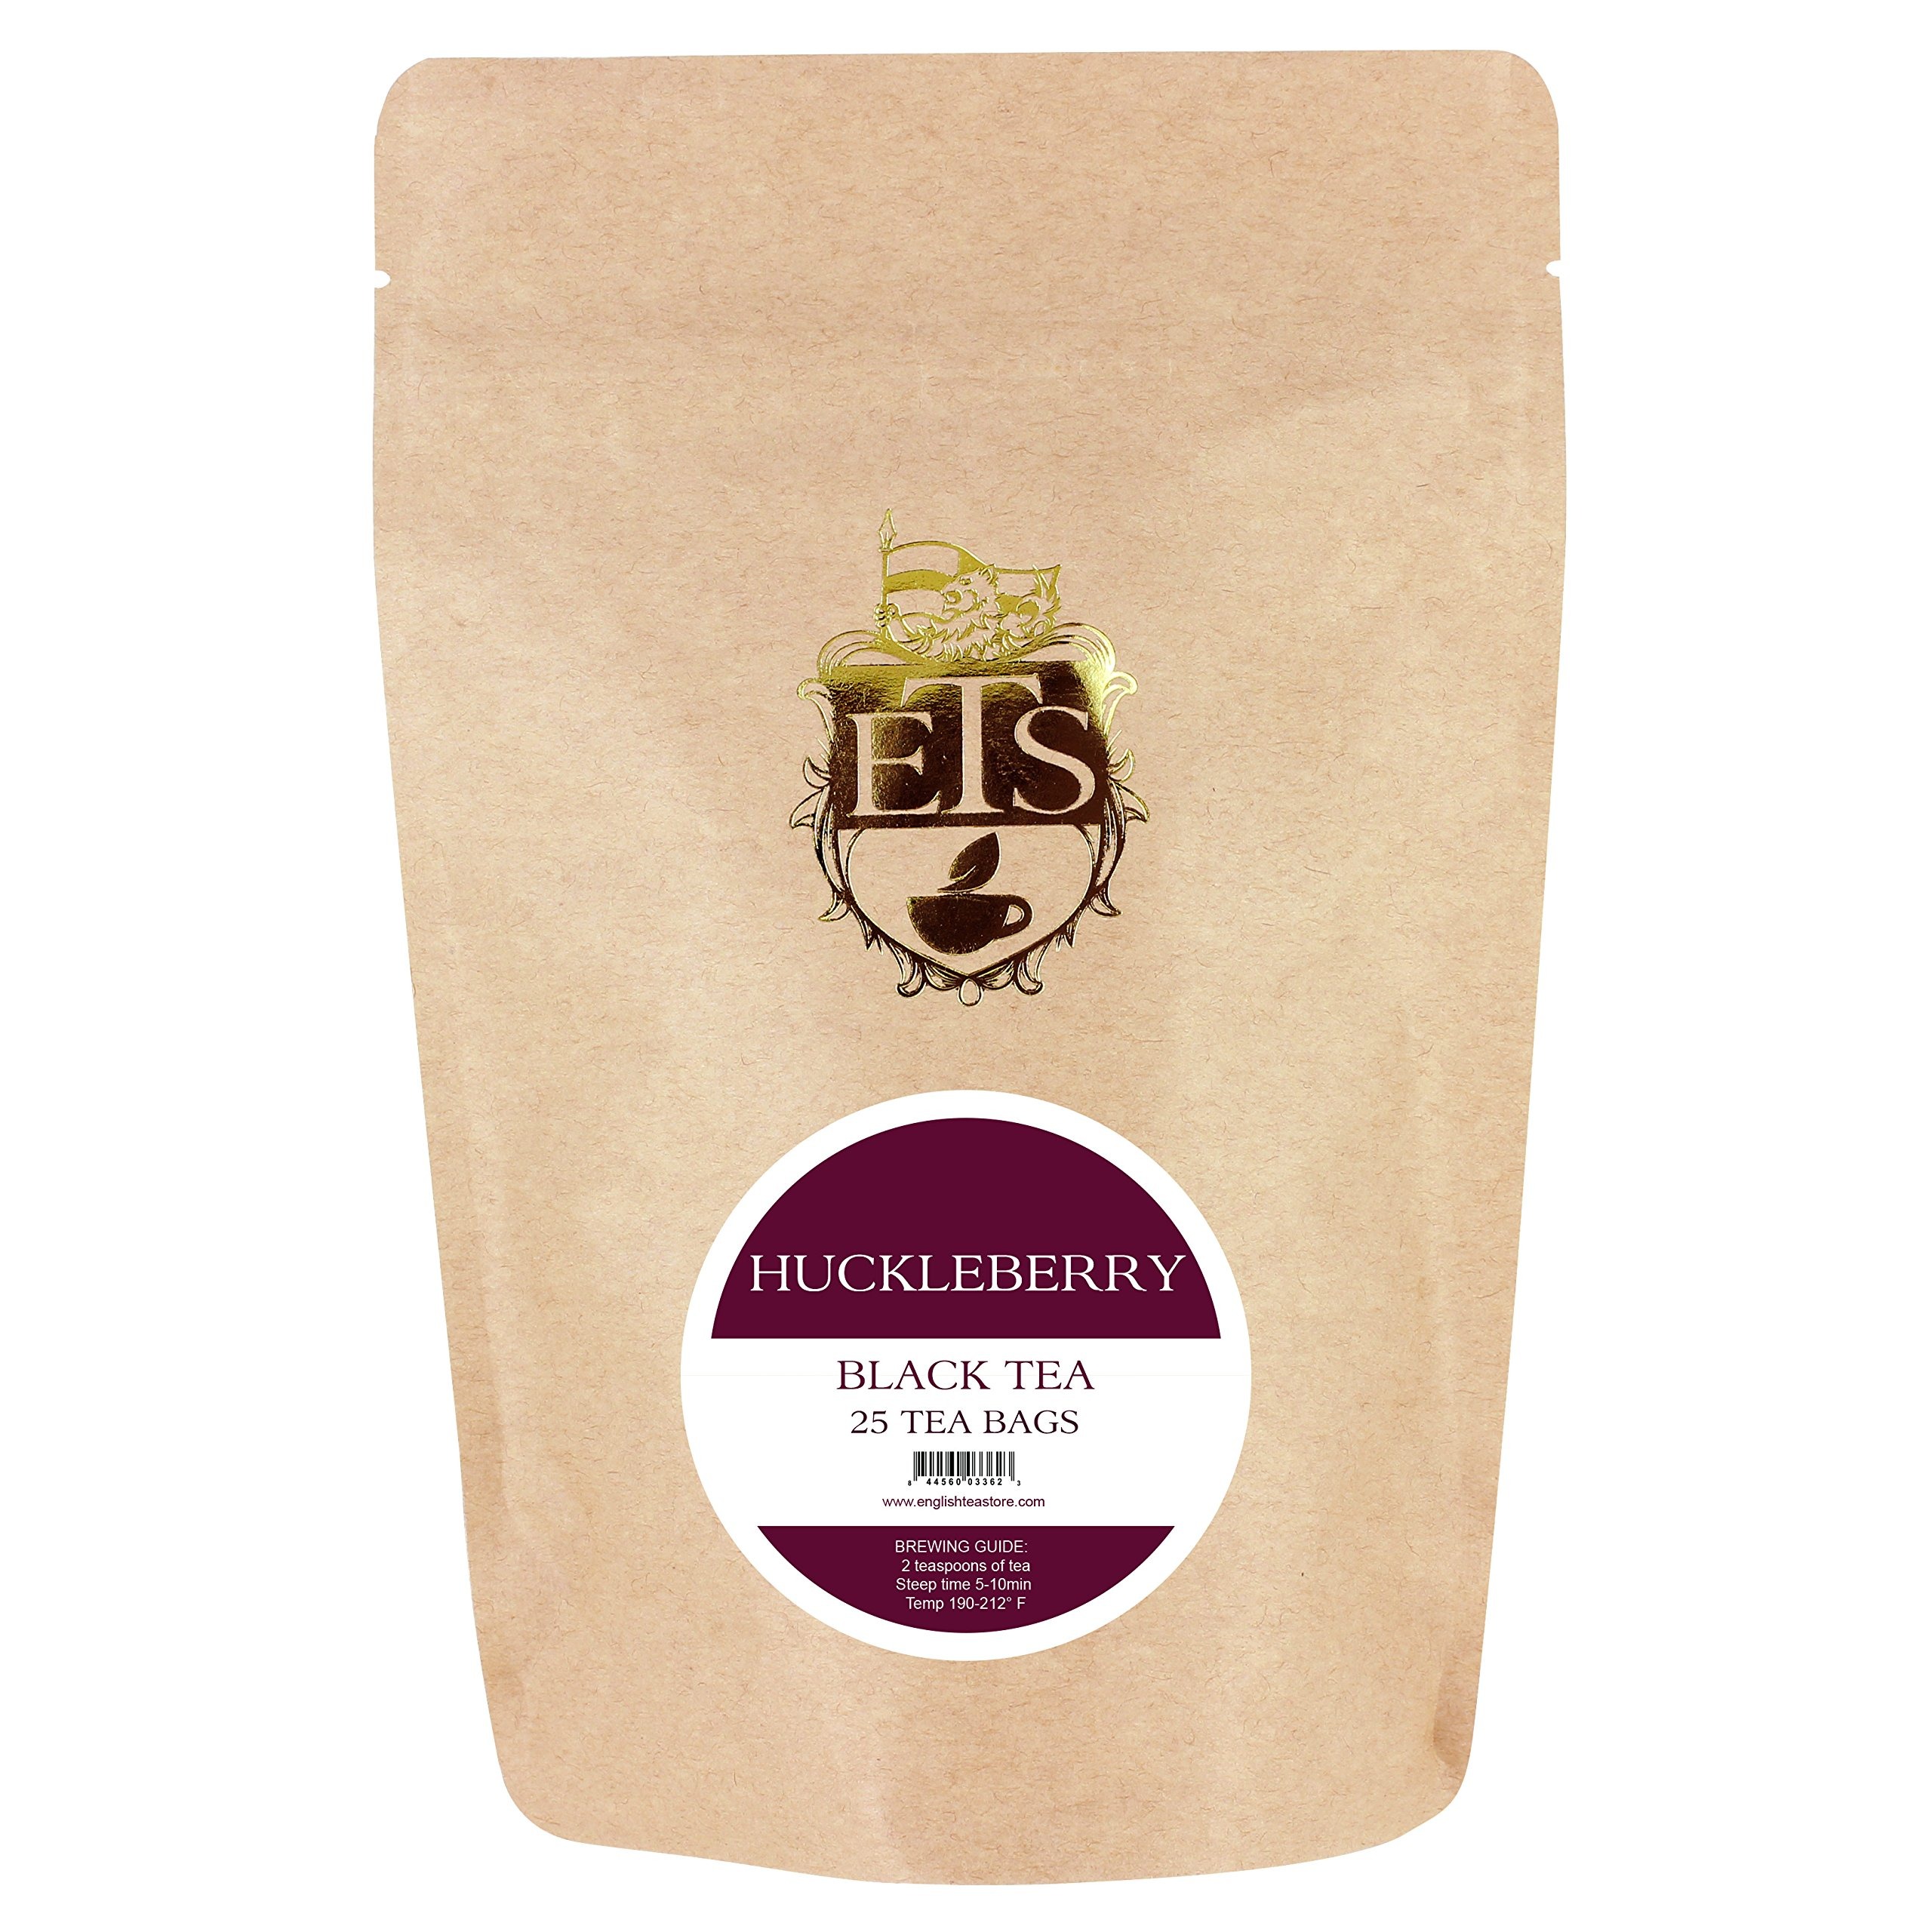
Item Name: English Tea Store Flavored Black Teabags Huckleberry, 25 Count
Bullet Point 1: Product Type:Tea
Bullet Point 2: Item Package Dimension:15.24 cm L X 12.7 cm W X5.842 cm H
Bullet Point 3: Item Package Weight:0.200 lbs
Bullet Point 4: Item Package Quantity:1
Value: 25.0
Unit: Count

Price: 8.77